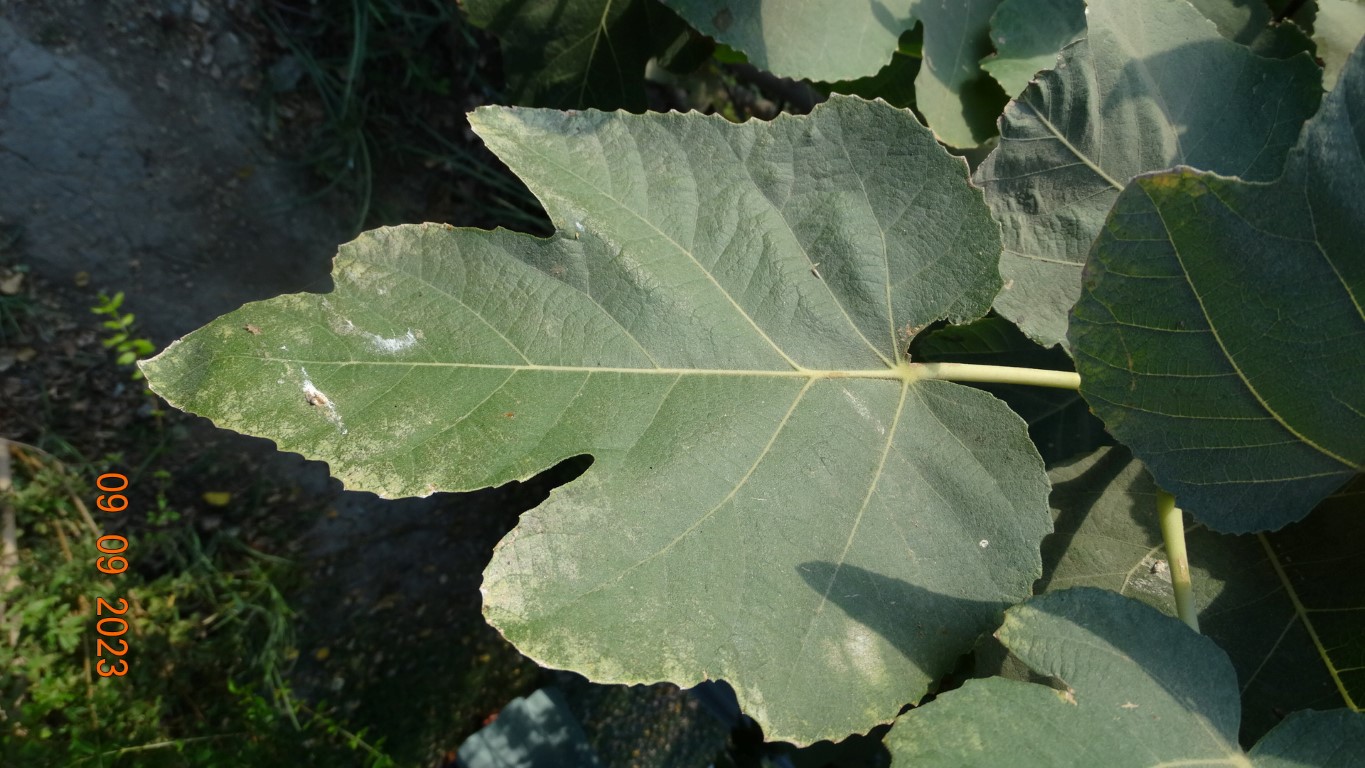
Label: healthy